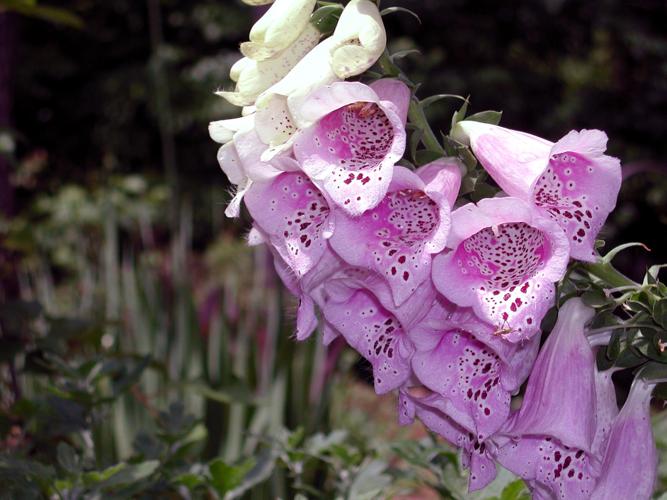
Label: foxglove